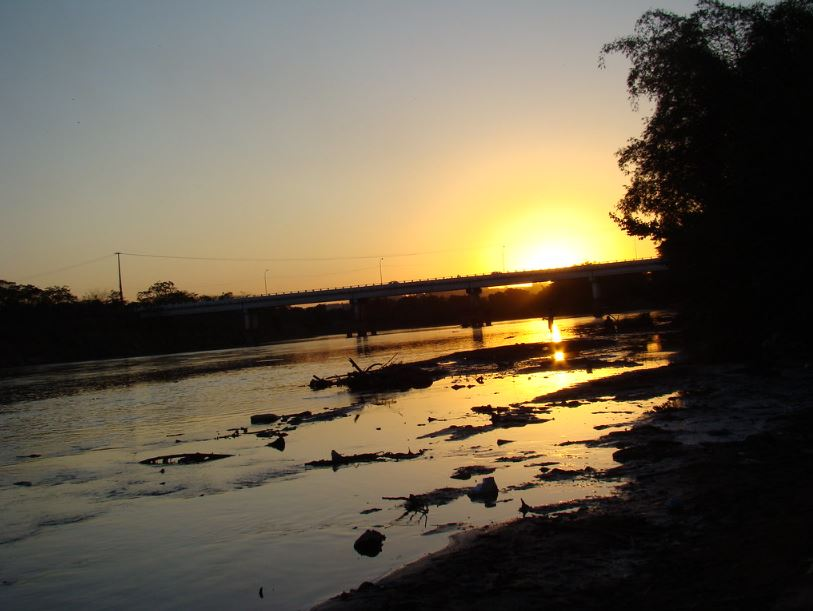
Fire: no
Smoke: no